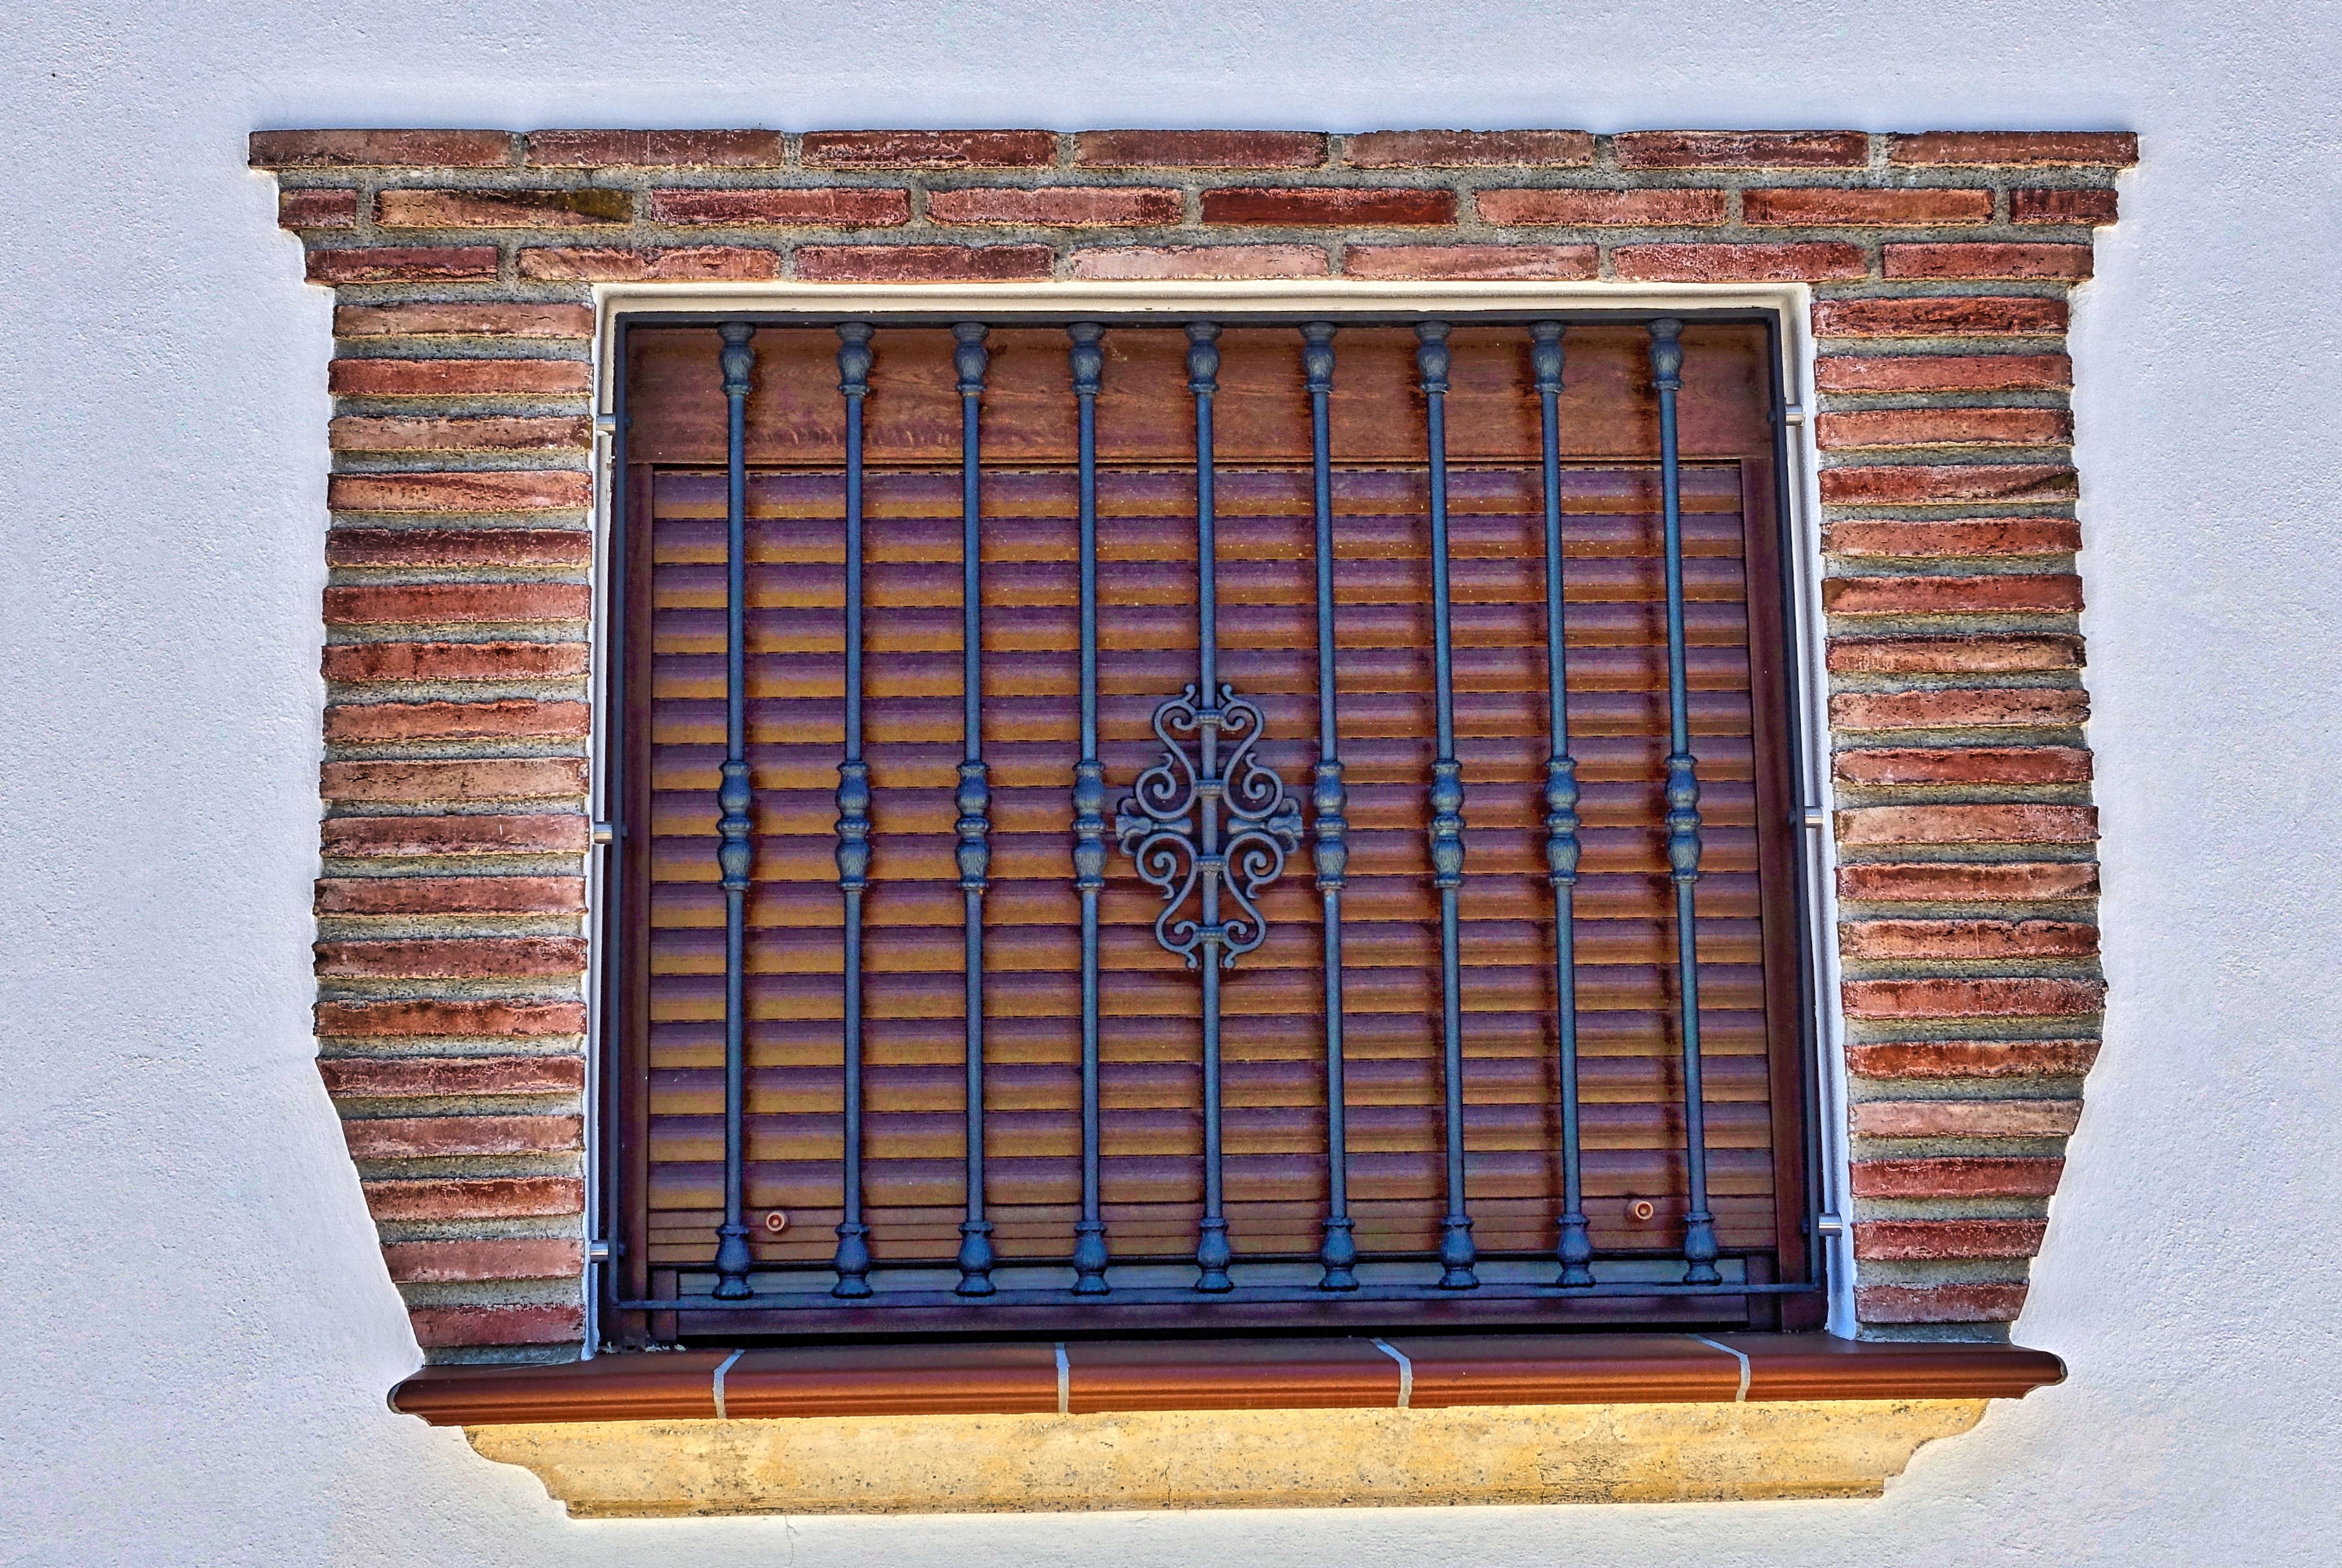
outline, architecture, wood, window, wall, balcony, arch, decoration, facade, brick, material, interior design, bars, design, picture frame, brickwork, daylighting, window covering, sash window